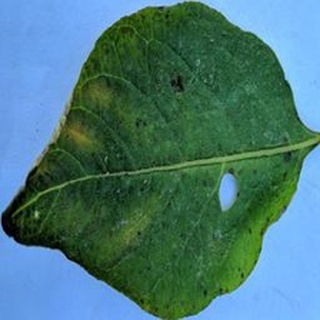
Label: potato_early_blight